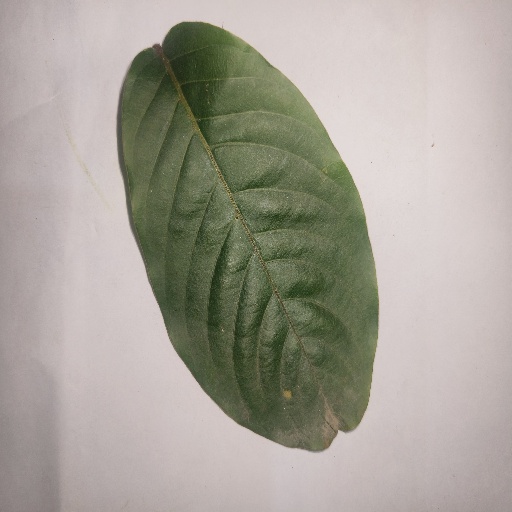
Species: HariTaki
Leaf condition: Healthy Leaf